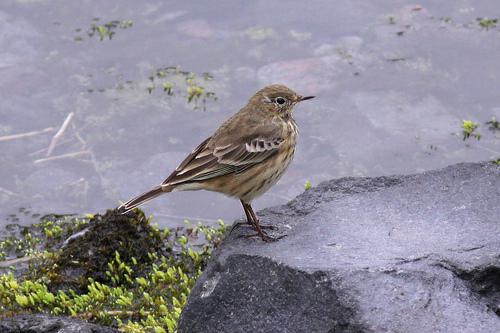
A photo of a american pipit